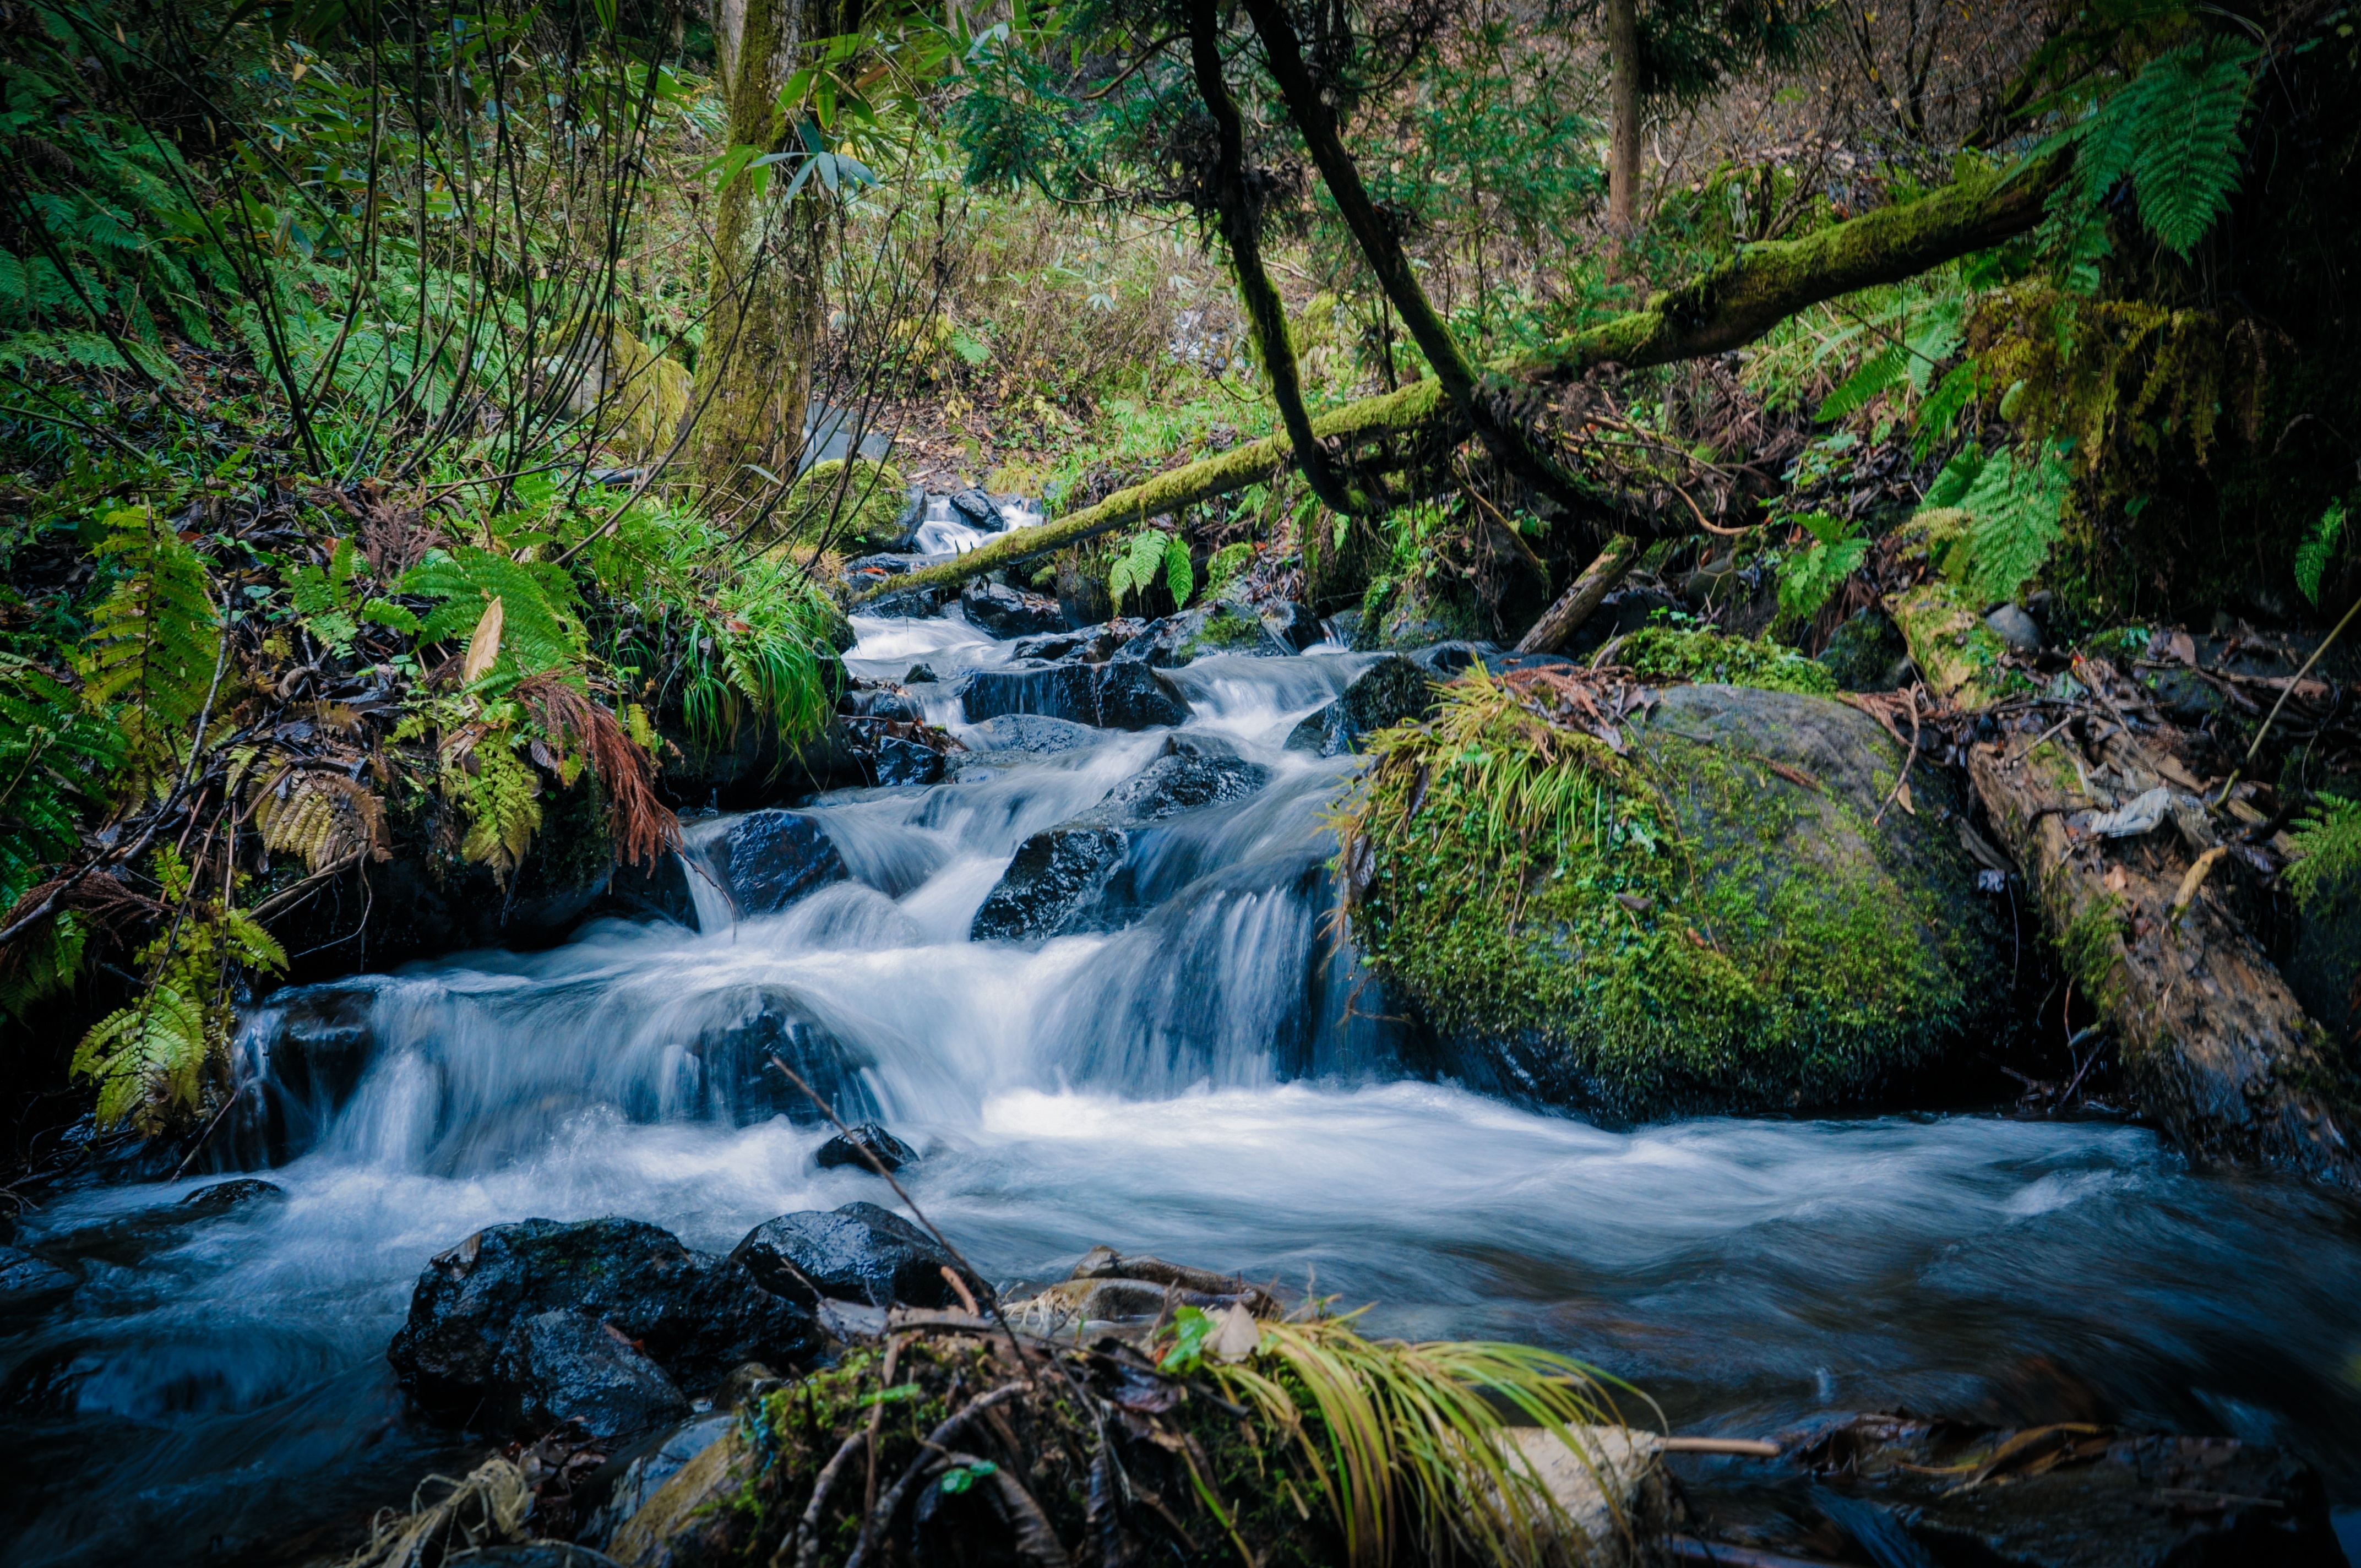
landscape, water, nature, forest, waterfall, creek, wilderness, river, valley, summer, environment, foliage, stream, rural, spring, flow, cascade, jungle, flowing, peaceful, autumn, scenery, rapid, national park, body of water, rocks, woods, vegetation, rainforest, woodland, habitat, water feature, watercourse, landform, old growth forest, natural environment, geographical feature